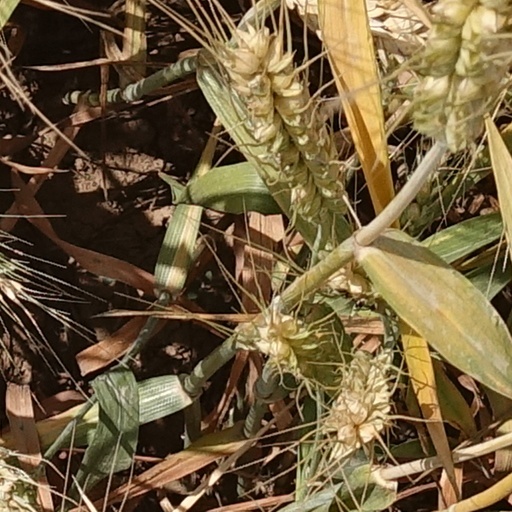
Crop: wheat